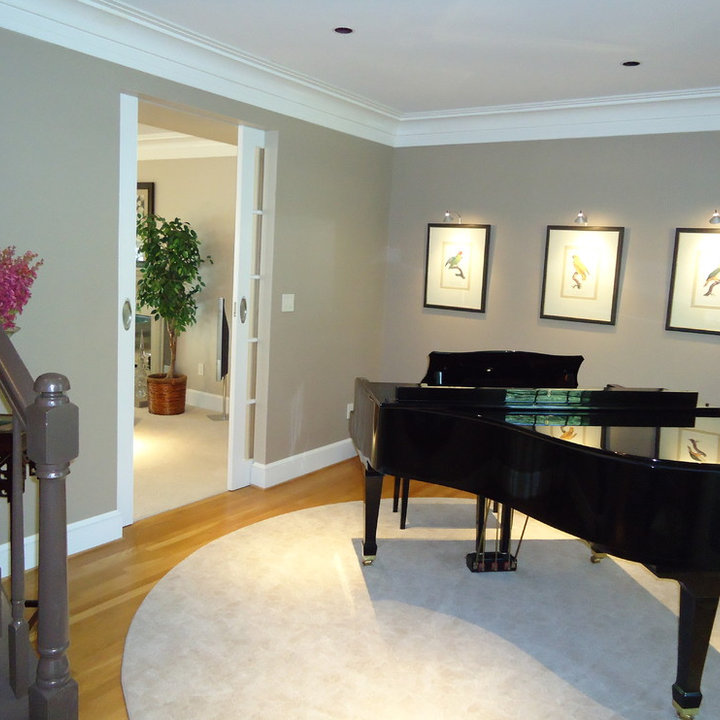
Style: ArtDeco